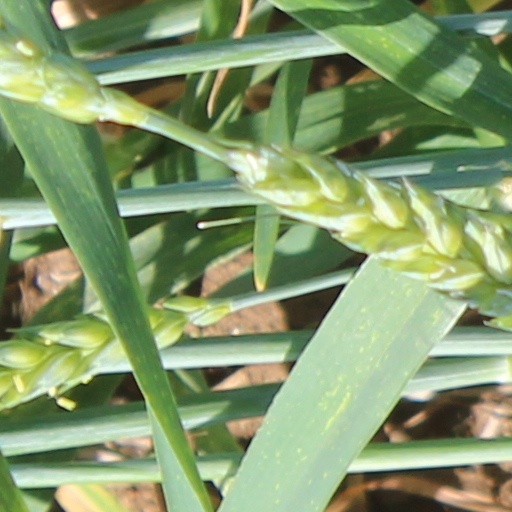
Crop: wheat